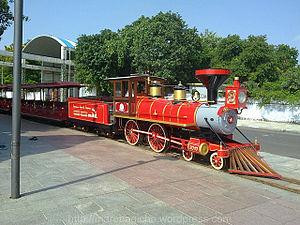
Severn Lamb est un constructeur de systèmes et d'équipements de transport destinés principalement au marché du loisirs. Ils sont basés à Alcester dans le comté anglais du Warwickshire, mais vendent leurs produits dans le monde entier.